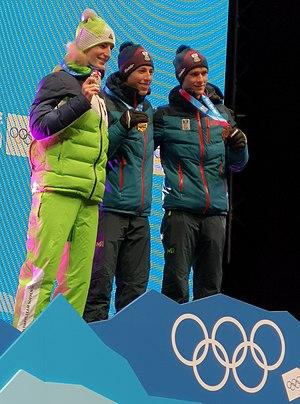
Le podium du saut à ski masculin individuel des JOJ de Lausanne 2020